A Bill of Divorcement (1932 film)

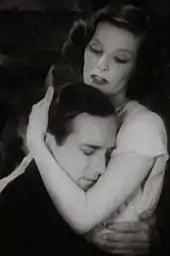
Katharine Hepburn and David Manners in "A Bill of Divorcement"

The film was produced by David O. Selznick and George Cukor, who had disagreed about casting the 24-year-old Katharine Hepburn. Cukor was impressed with Hepburn's screen test, but Selznick did not like her appearance and was afraid that she would not be received well by audiences. However, Cukor cast Hepburn, beginning a lifelong professional and personal relationship with her. Hepburn was declared "a new star on the cinema horizon" by "The Hollywood Reporter".